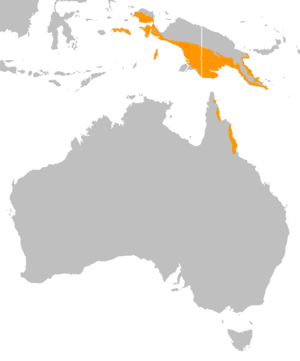
Hjelmkasuar
Hjelmkasuarens udbredelse
Hjelmkasuarens udbredelse
Hjelmkasuar er en fugl i kasuarfamilien. Den er en af tre arter i slægten Casuarius. Arten er endemisk for Australasien.